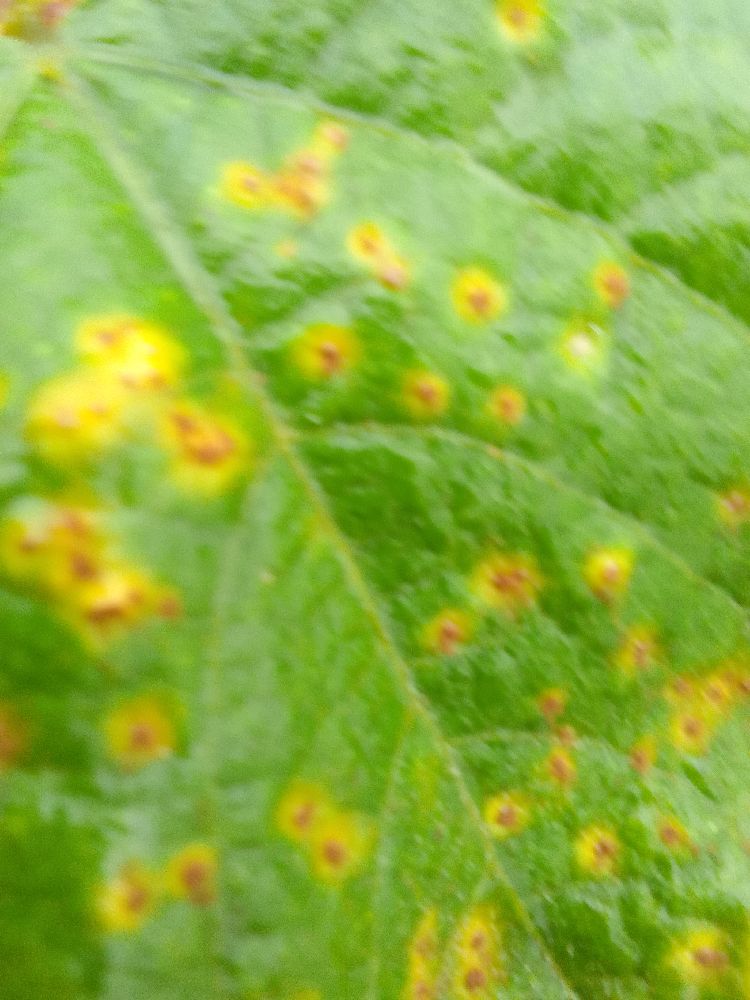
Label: rust